Soup

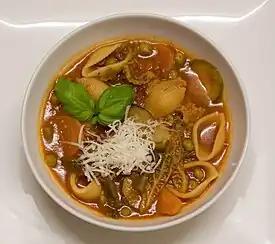
plate of brightly multi-coloured vegetable soup, with pasta

Arab typically contains meat and oats; Egyptian food includes , a soup of jute leaves and meat. The Moroccan contains chickpeas, meat and rice. In Nigeria, according to Davidson, "soupy stews or stewlike soups" are popular. He gives as examples soup, often made with offal, palm oil, carob, lemon basil, and egusi powder, and various okra soups. He adds that in Nigeria soup made from goat is "so important that it is usually served at the most important functions". In "A Safari of African Cooking" (1971) Bill Odarty also highlights goat soup from Liberia. Other Nigerian soups include the spinach-based soup Efo. A study in 2025 reported that despite their nutritional richness and cultural importance, traditional soups were declining in popularity, particularly among younger generations and in urban areas.